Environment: real
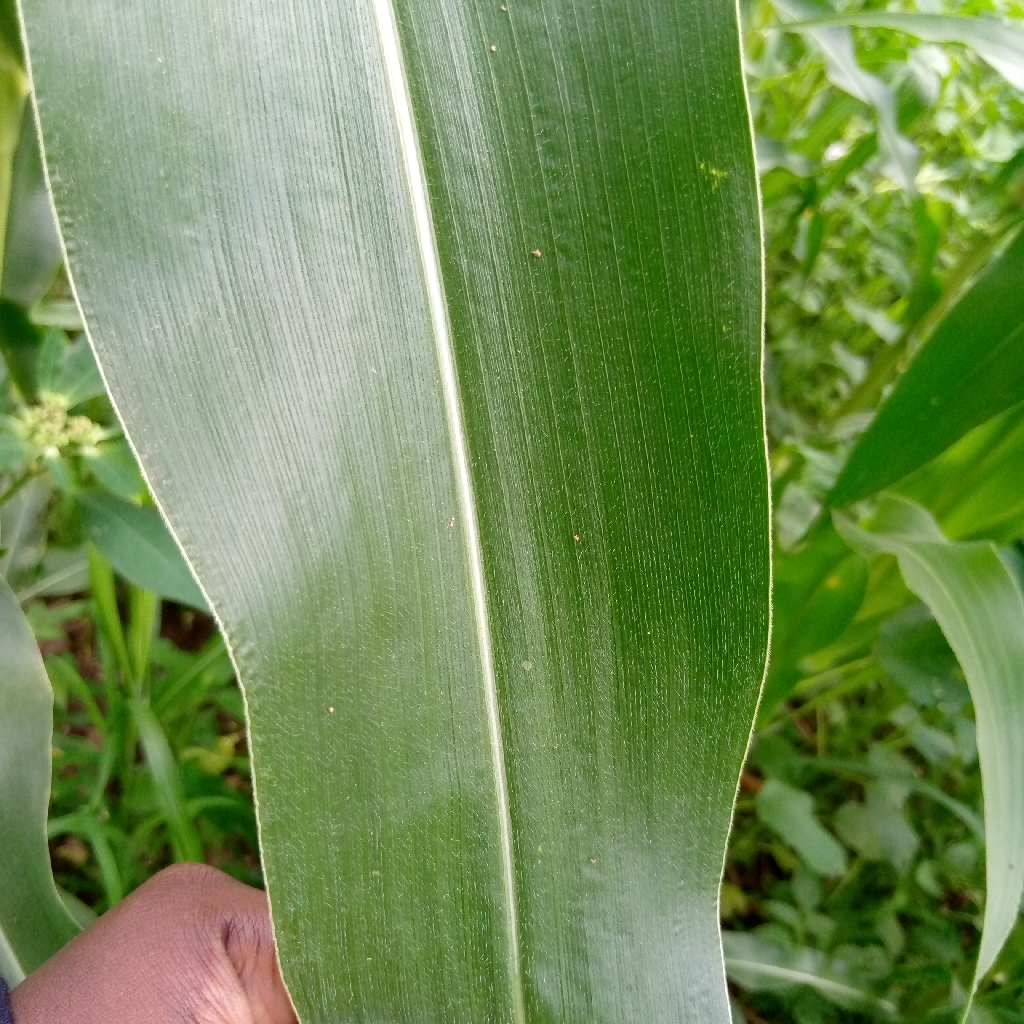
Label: healthy